Ligier JS P320

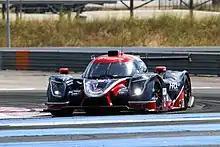
United Autosports Ligier JS P320 at 2020 4 Hours of Le Castellet

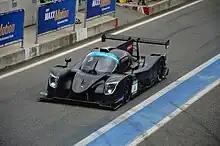
A JS P320 of Dan Skočdopole in its bare carbon state at the 2023 Grand Prix of Slovakia (ESET Cup Series).

Its predecessor, the Ligier JS P3 was released at a time when LMP3 cars were not intended to race on the Circuit de la Sarthe, and as such, the car was less focused on aerodynamic efficiency, leading to its lower top speed relative to later LMP3 cars, most notably the Norma M30. As a result, the design department of Ligier Automotive collaborated with Exa Corporation to optimise the car's aerodynamics to make it efficient on all circuits.